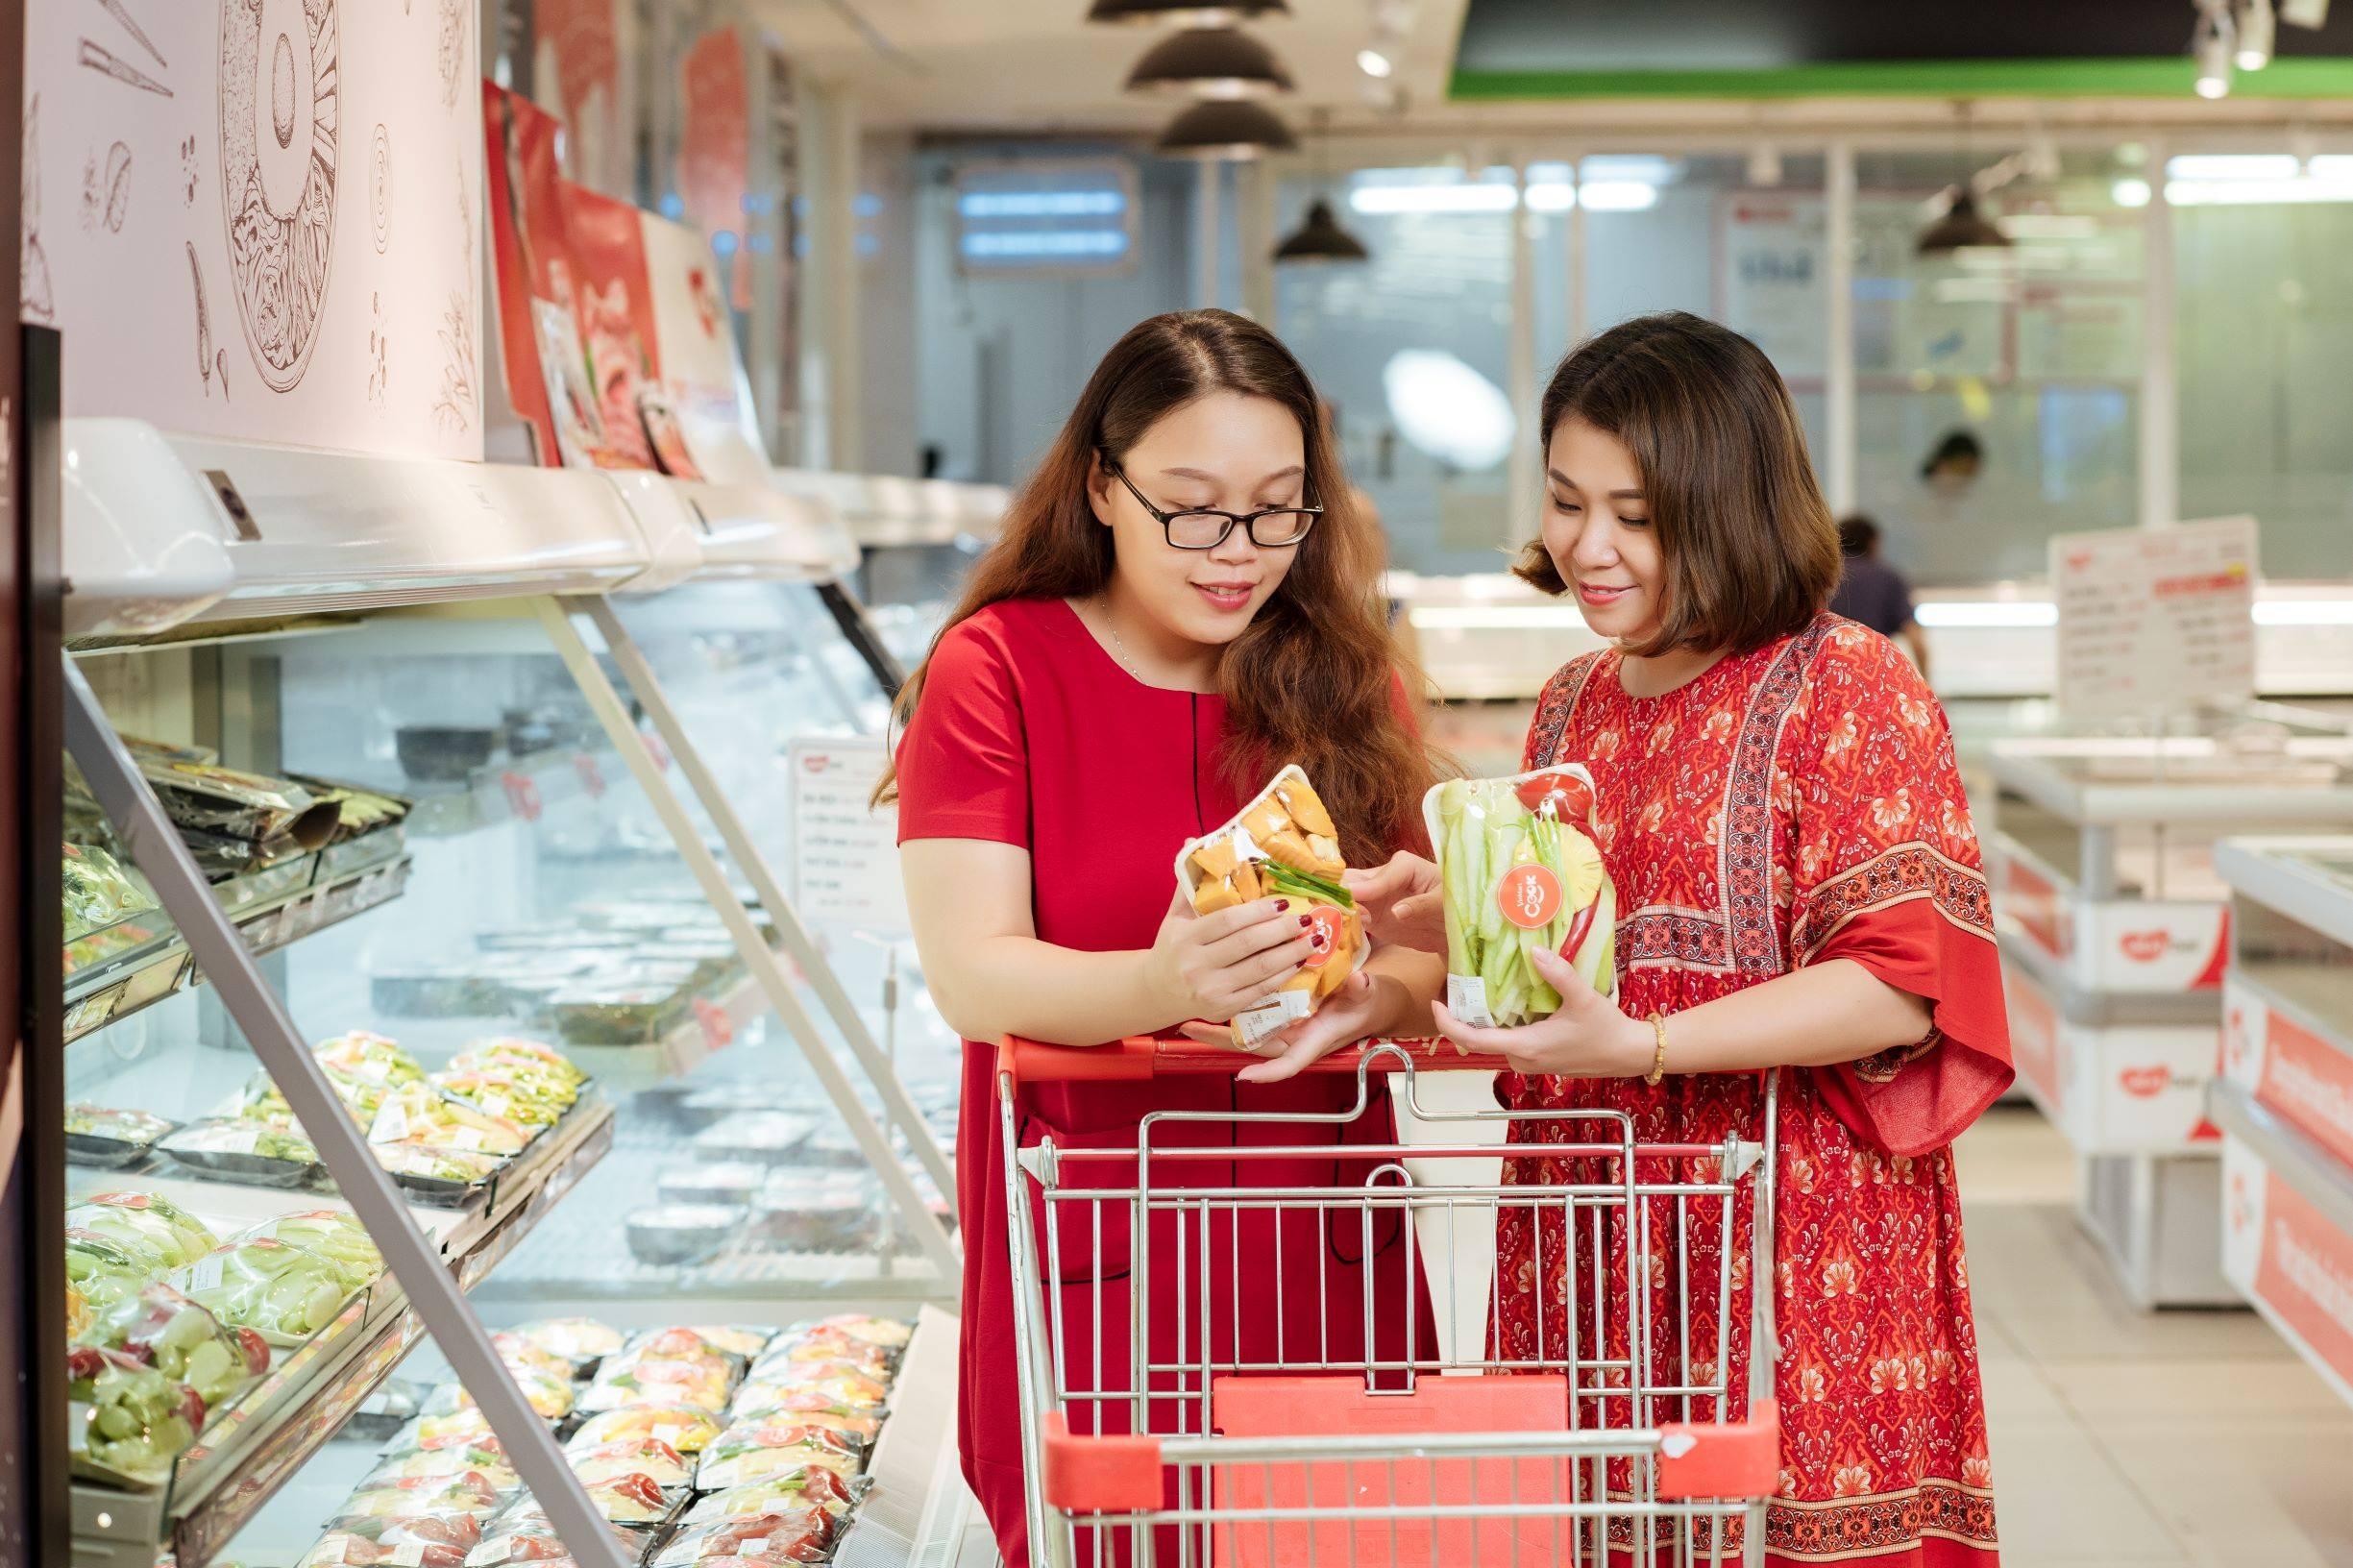
có hai người phụ nữ đang cầm trên tay một những khay đồ